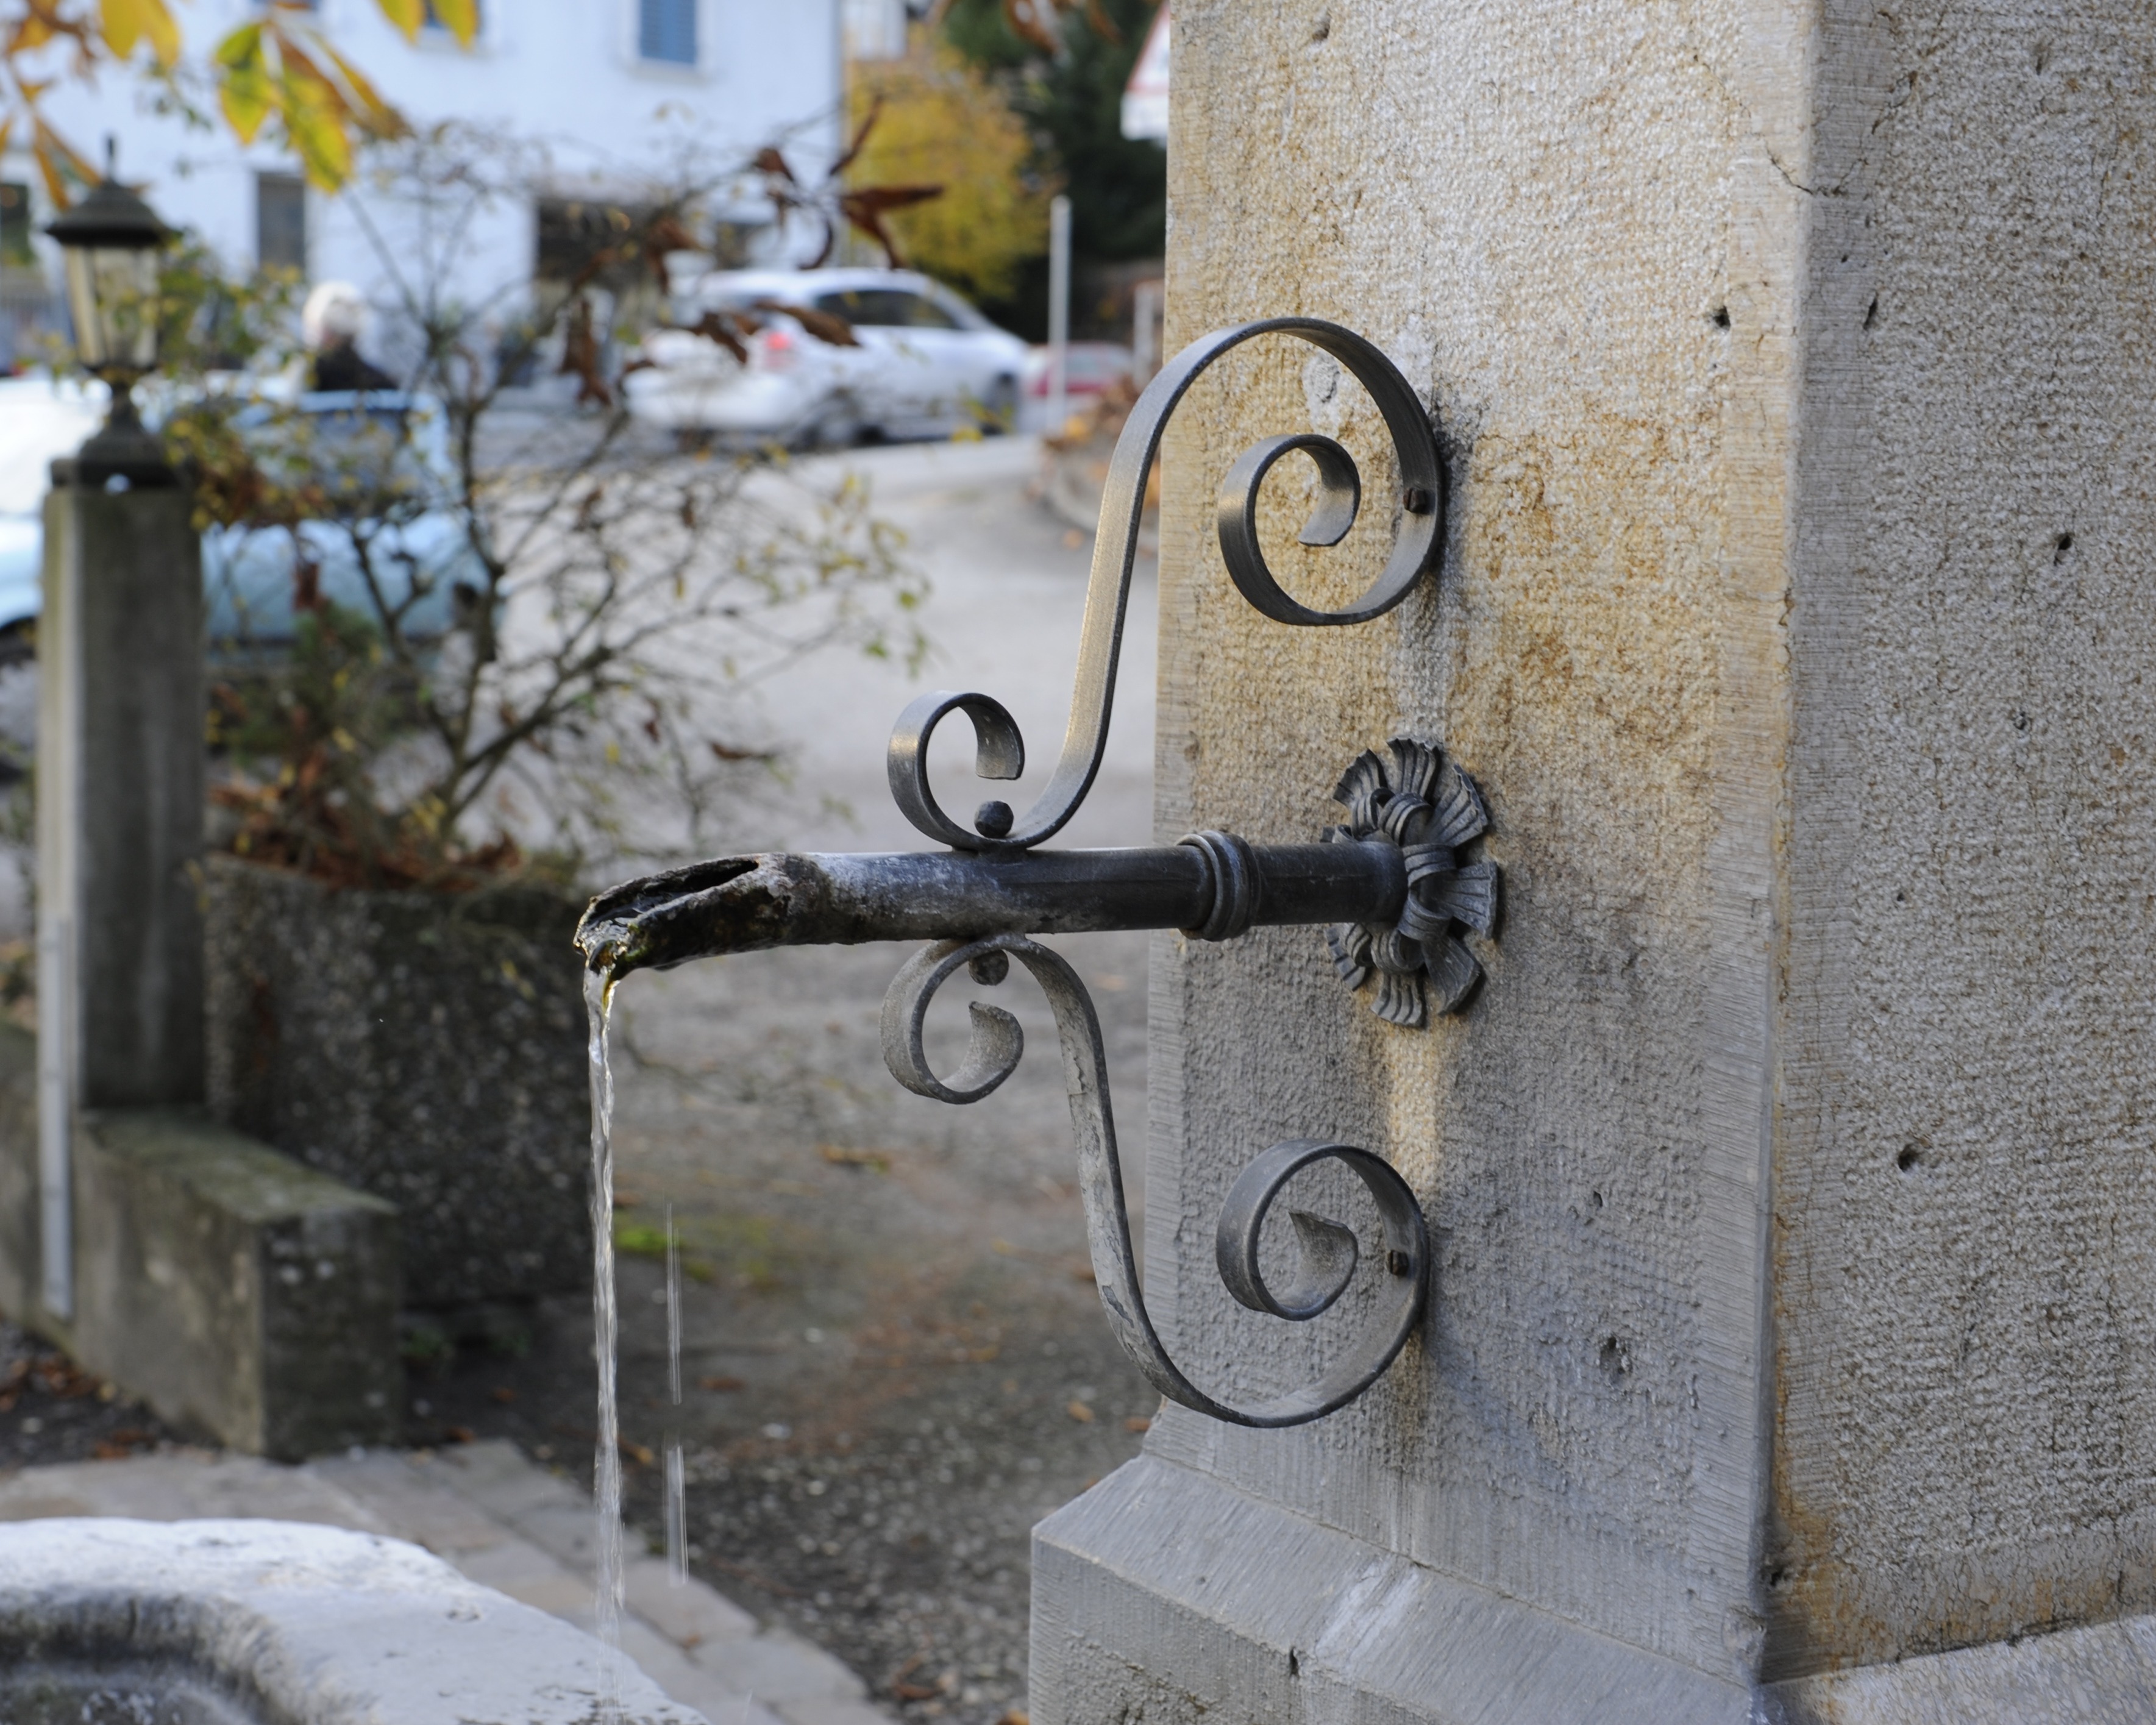
water, snow, winter, road, street, wall, clear, flow, lighting, sculpture, art, fountain, iron